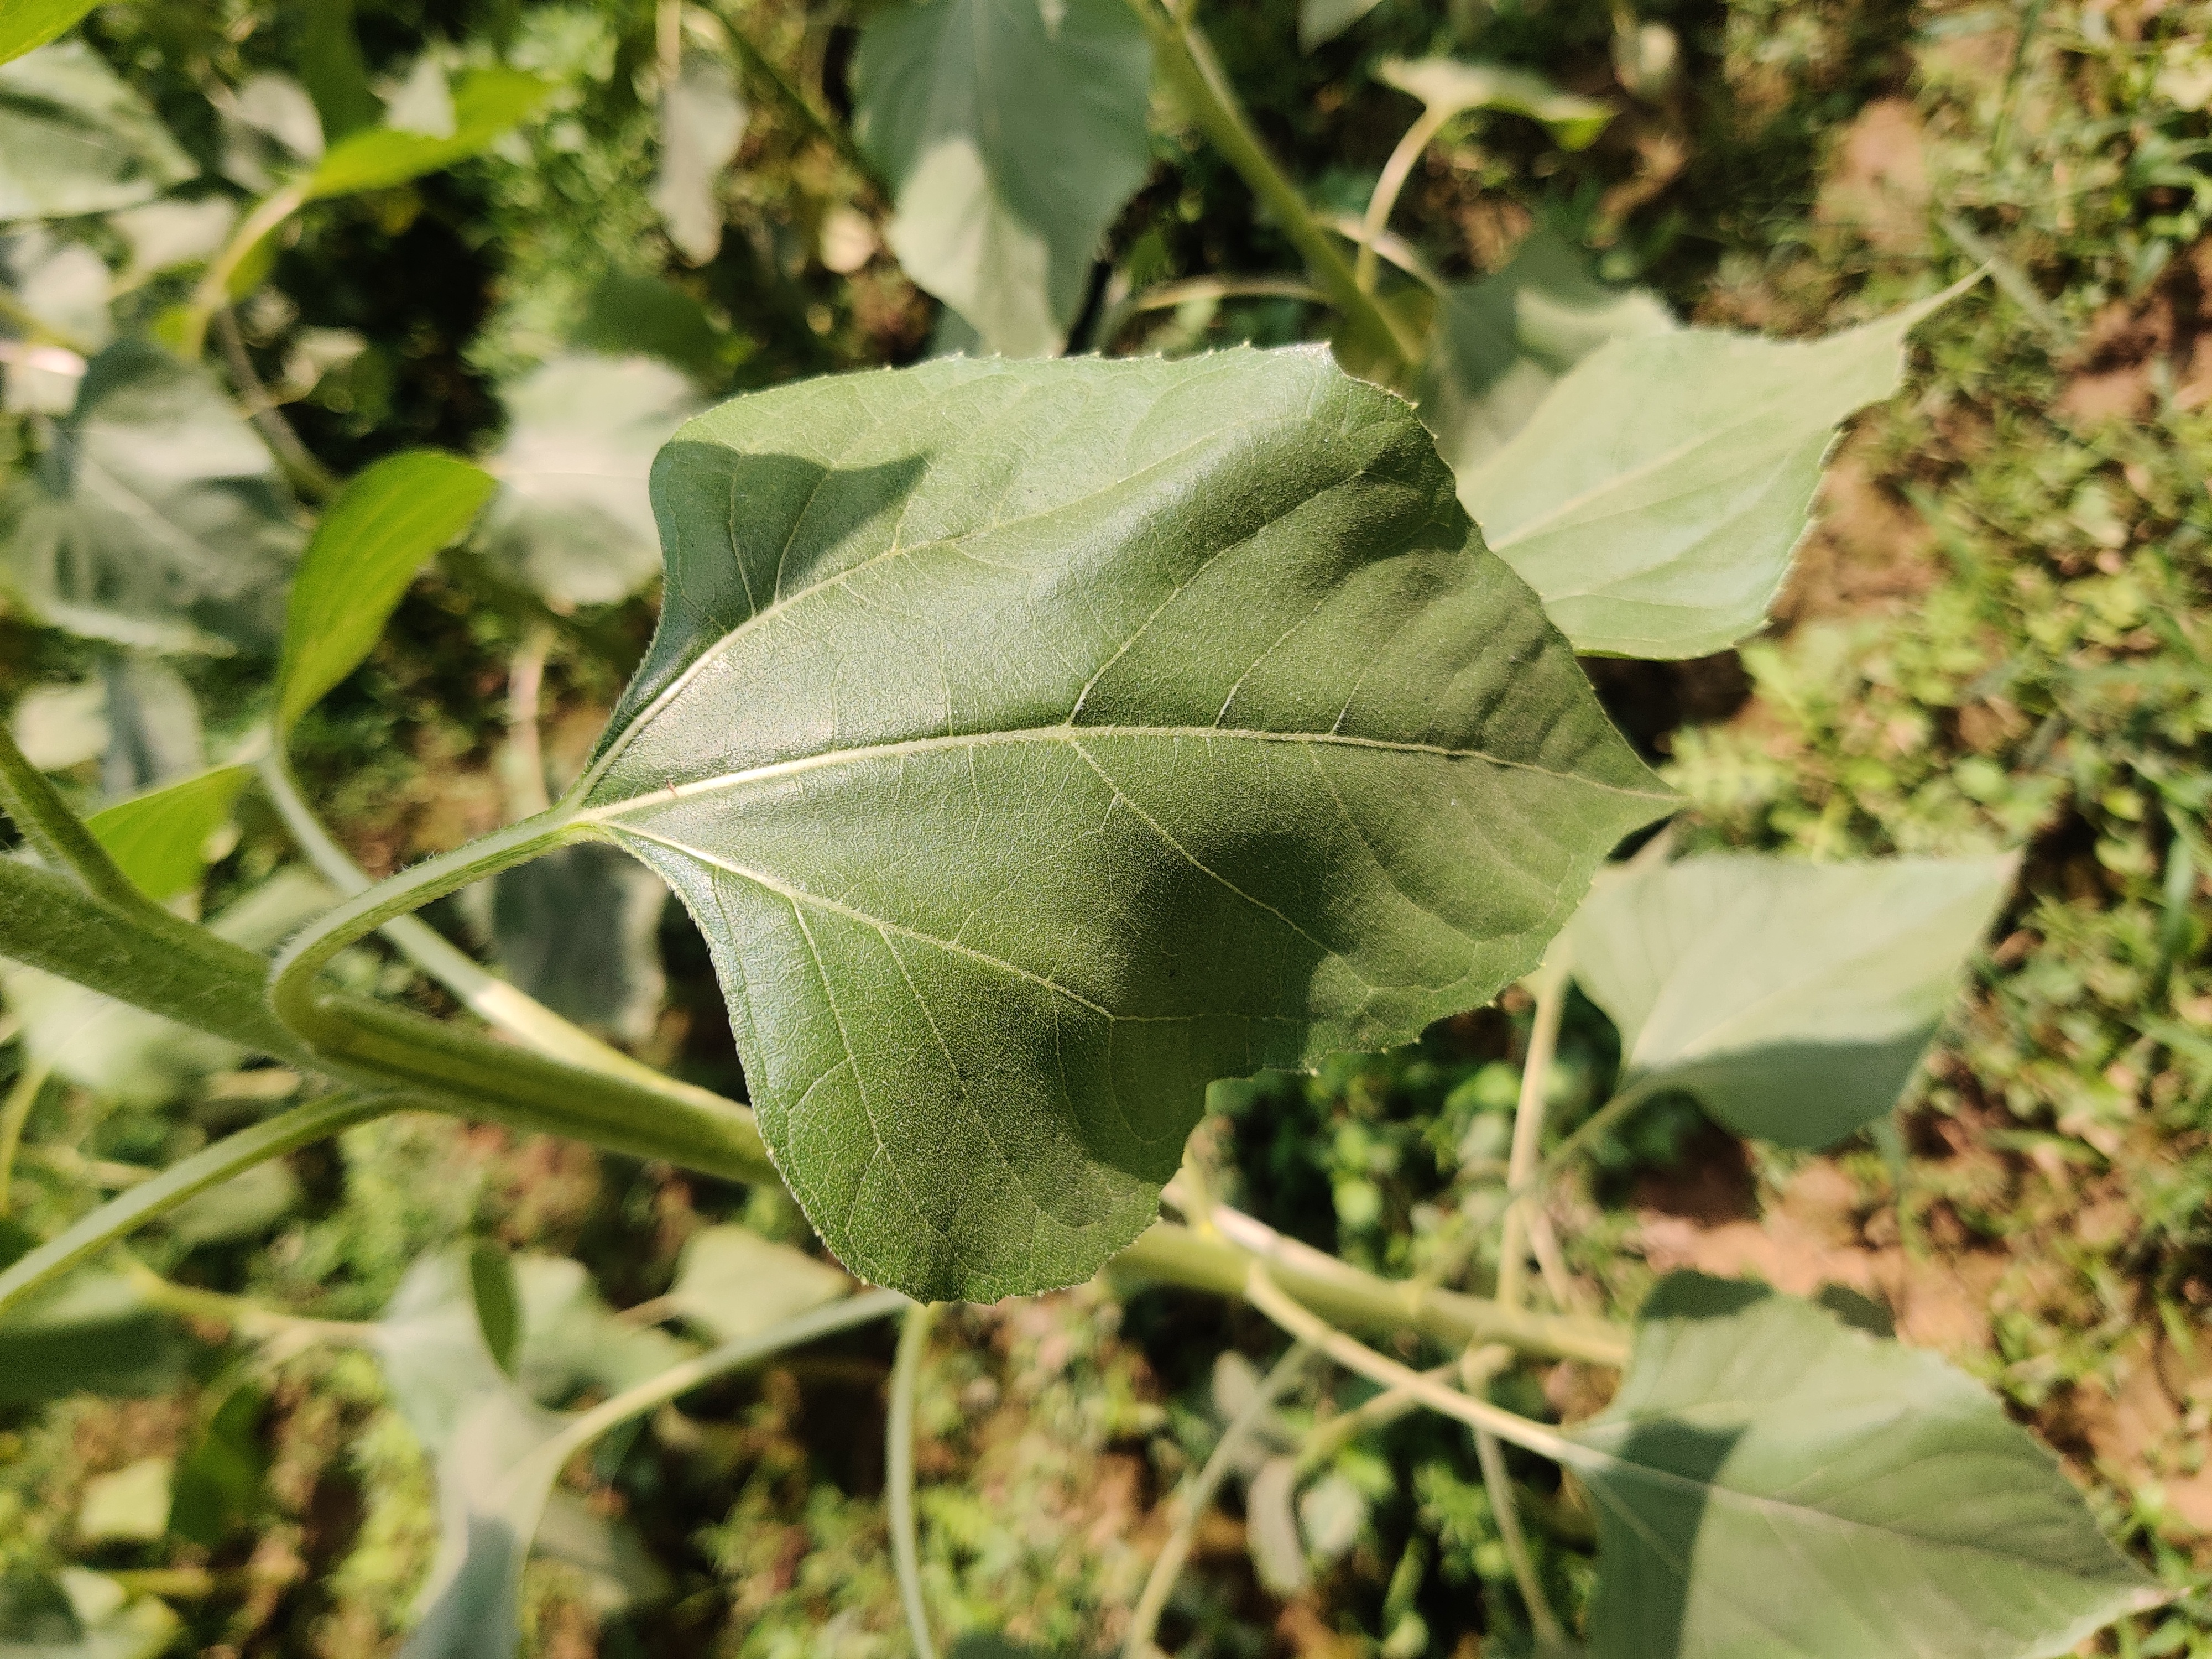
Label: Fresh_leaf